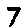
Label: 7